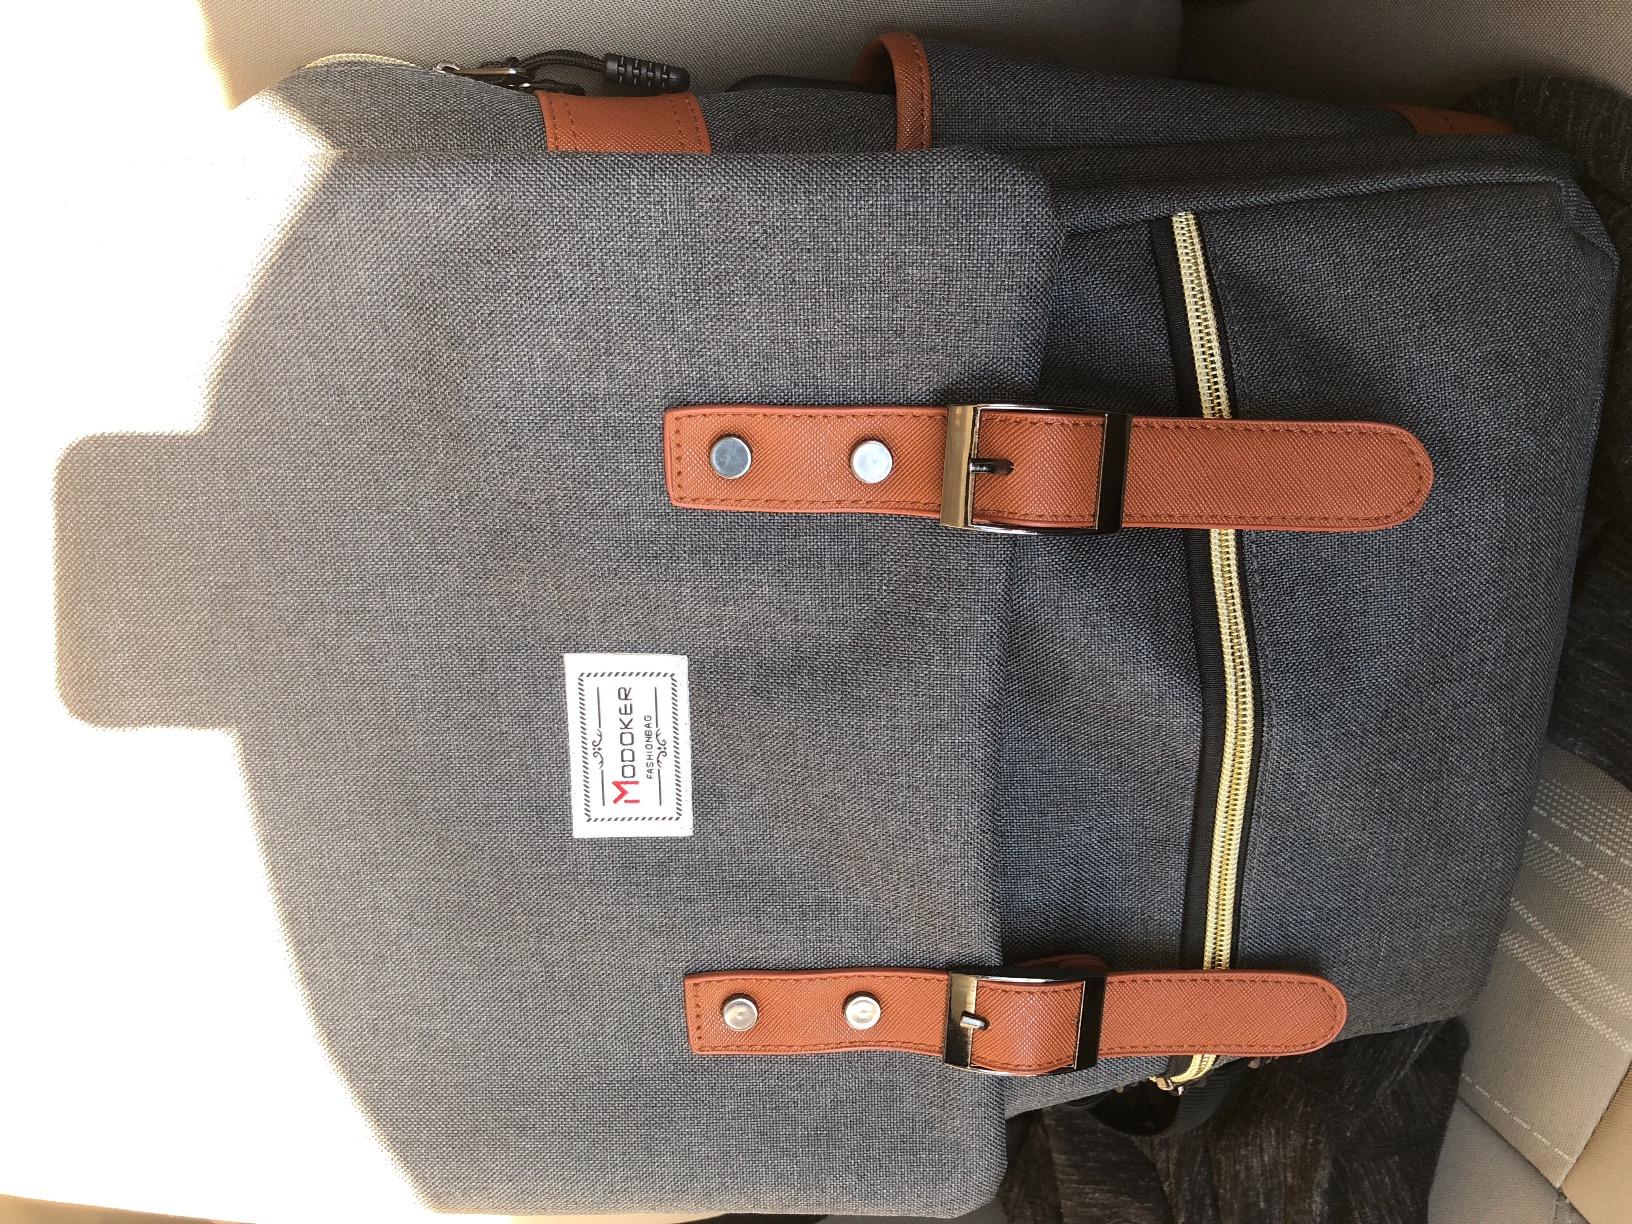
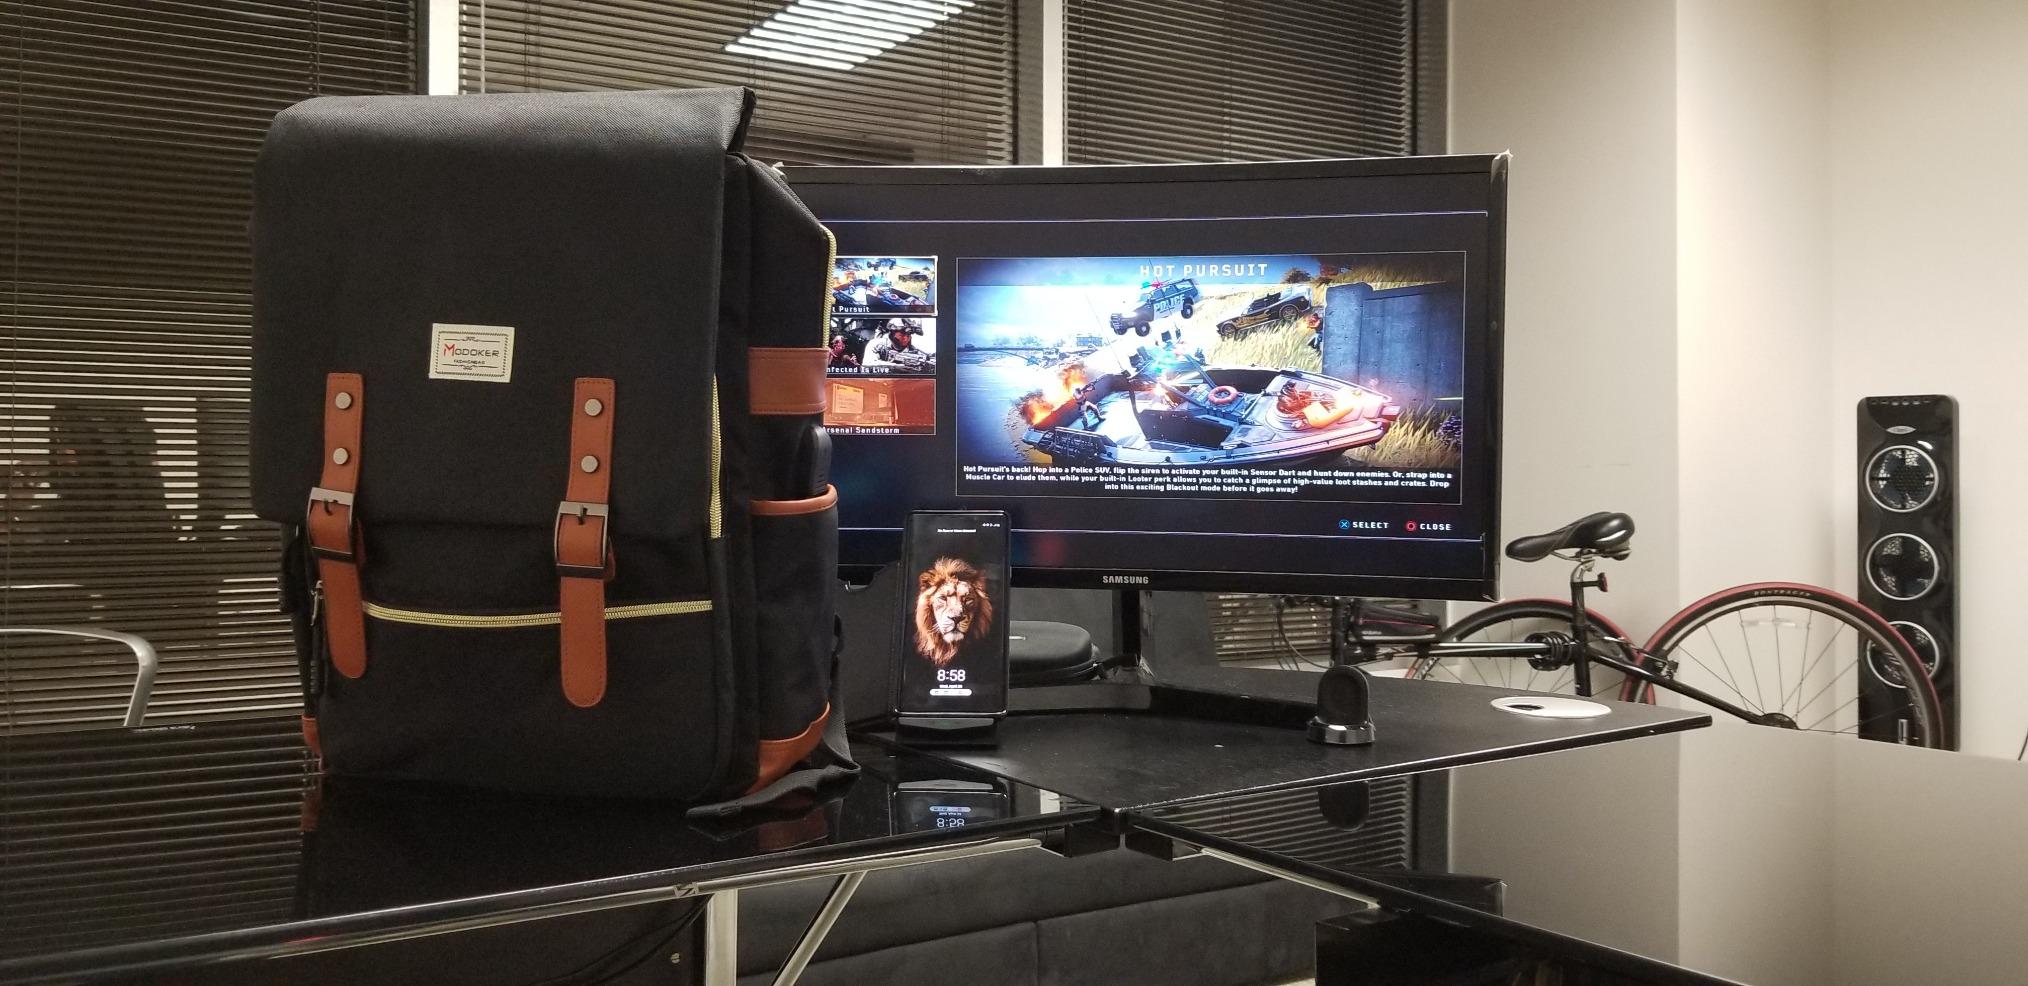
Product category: bag
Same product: no